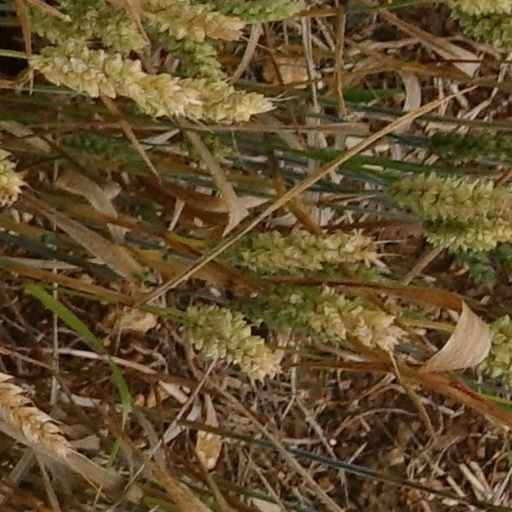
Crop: wheat